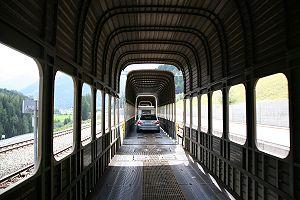
Le transport combiné est une forme de transport intermodal de type « rail-route » ou « fleuve-route ».
Le fourgon porte-automobiles est un fourgon ferroviaire ayant l'apparence d'un wagon porte-automobiles mais destiné aux trains de voyageurs, notamment les trains auto-couchettes, pour acheminer les voitures particulières des passagers.